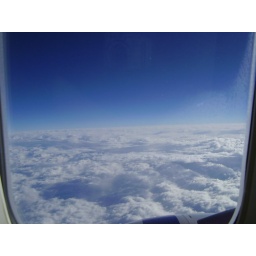
'Up above the clouds it is always a blue sky' - Turin Brakes